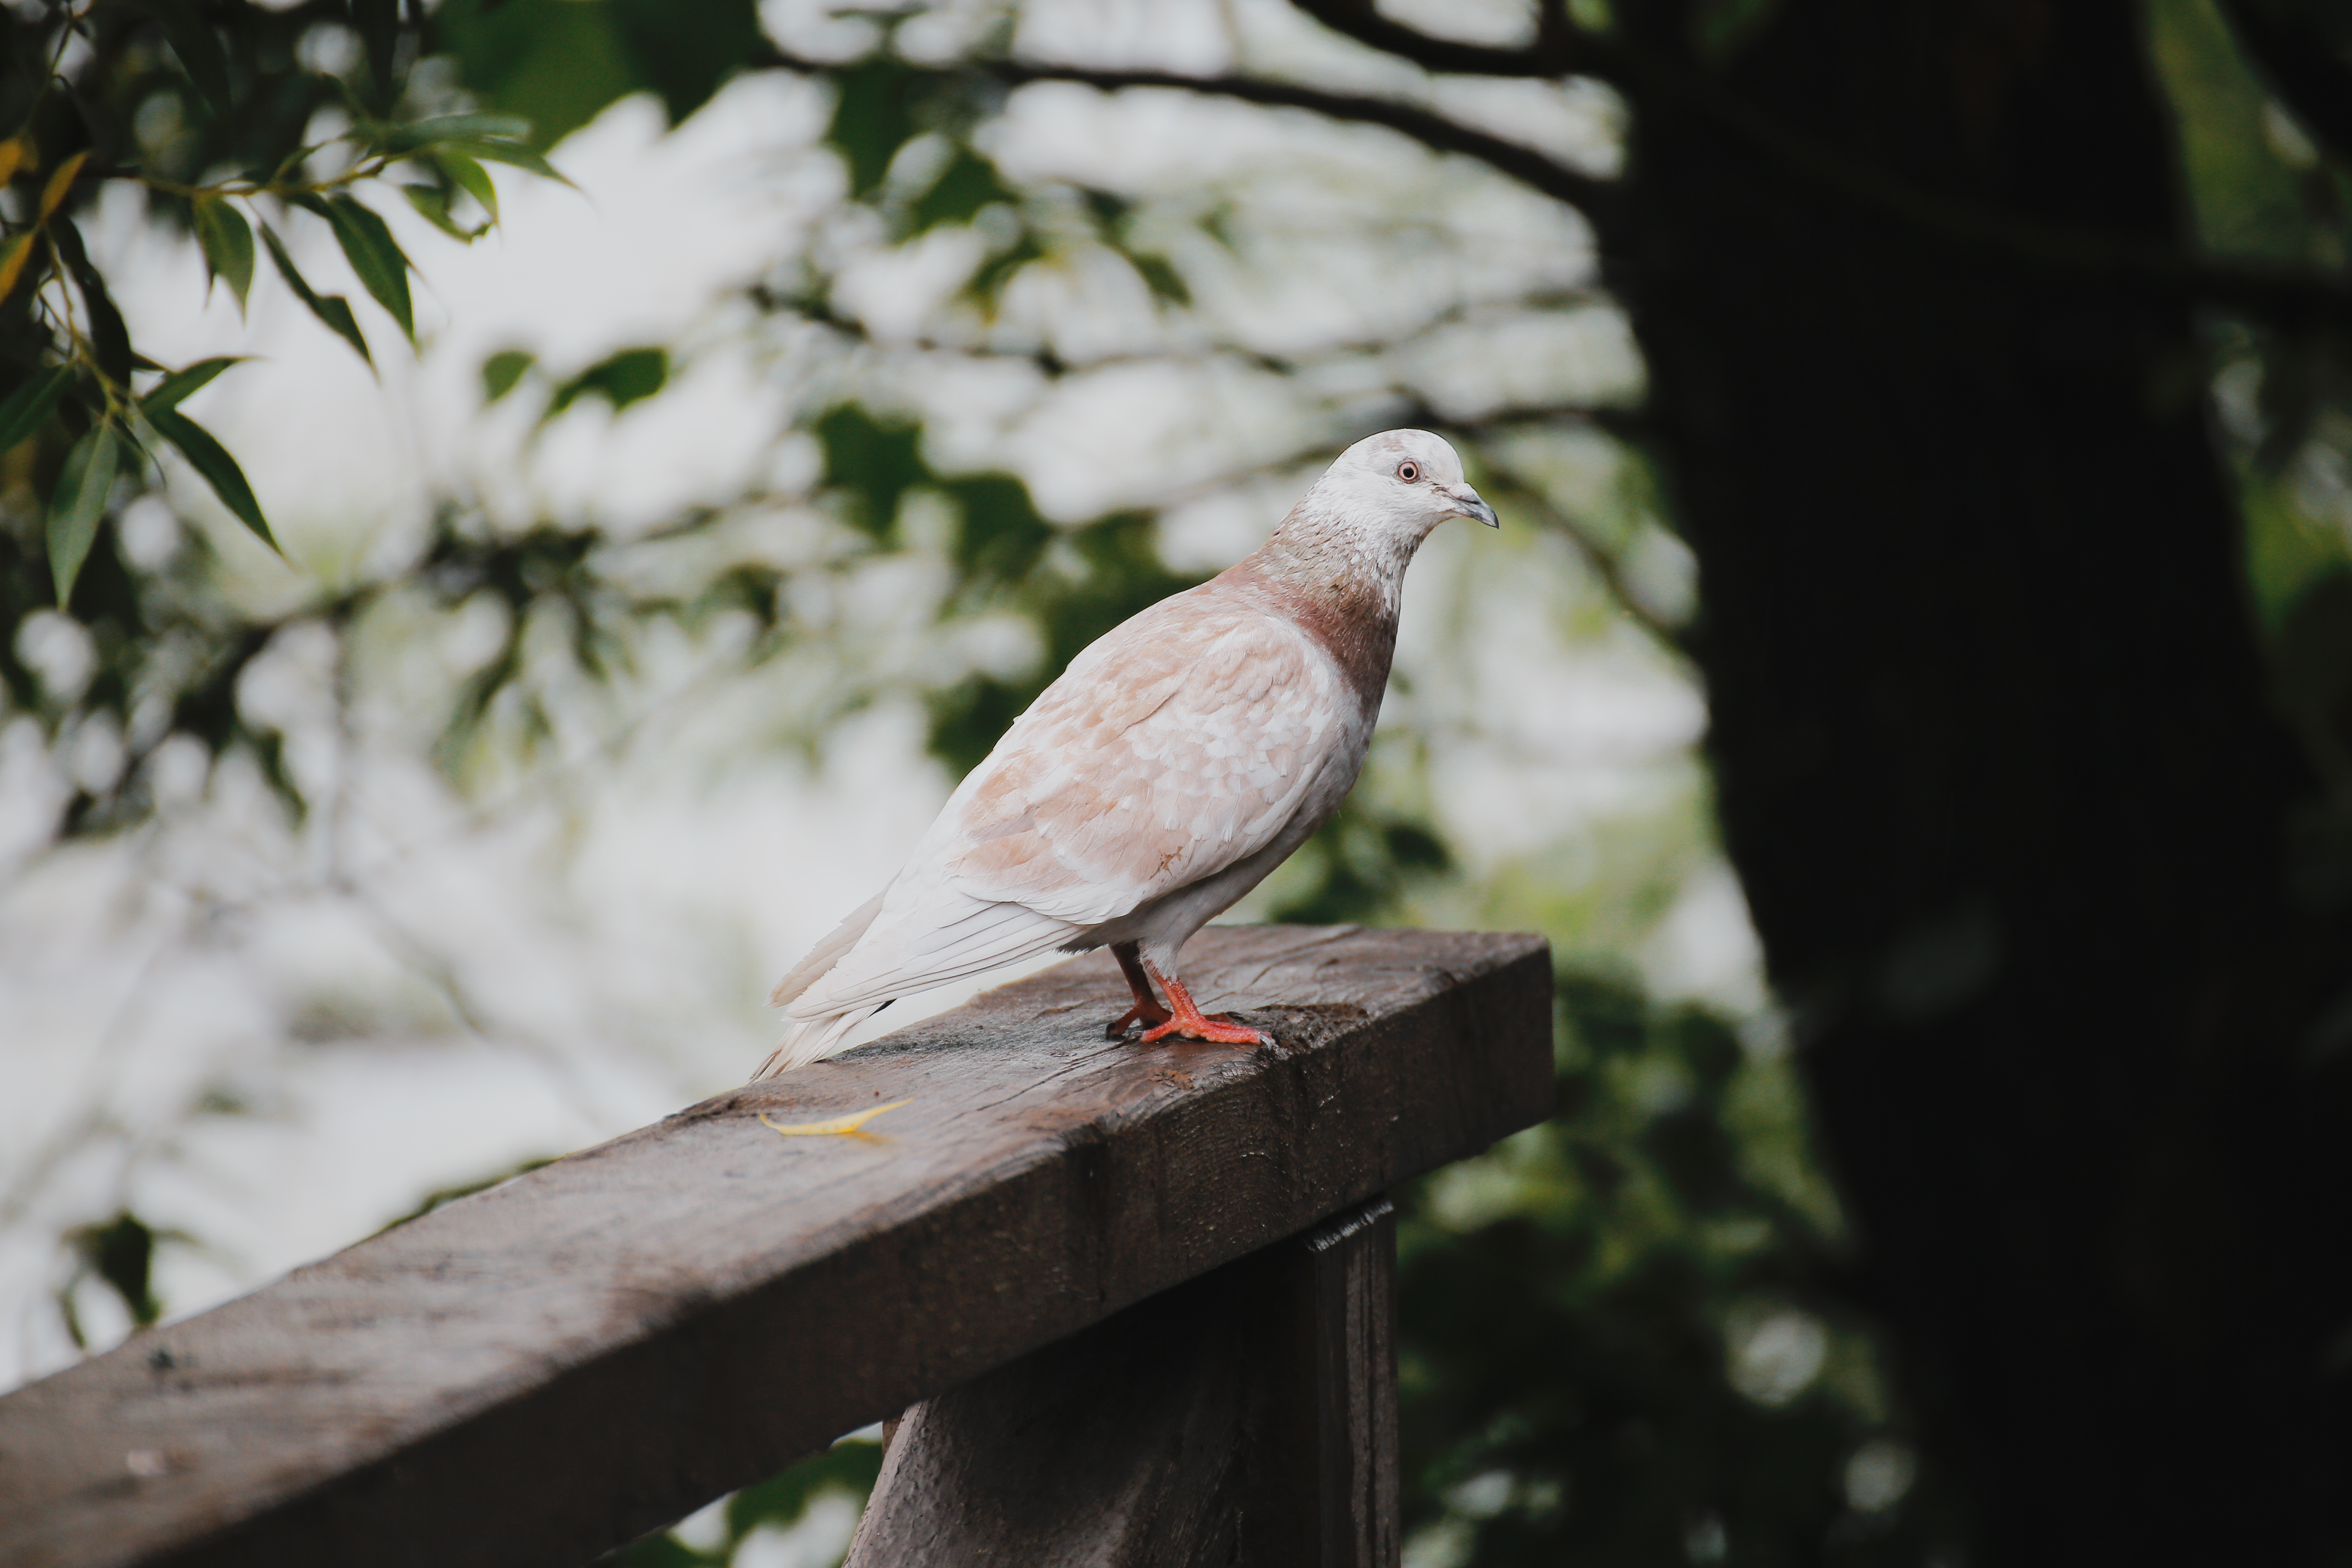
dove, bird, beak, twig, wood, tree, stock dove, feather, tail, wing, rock dove, wildlife, perching bird, trunk, event, art, natural material